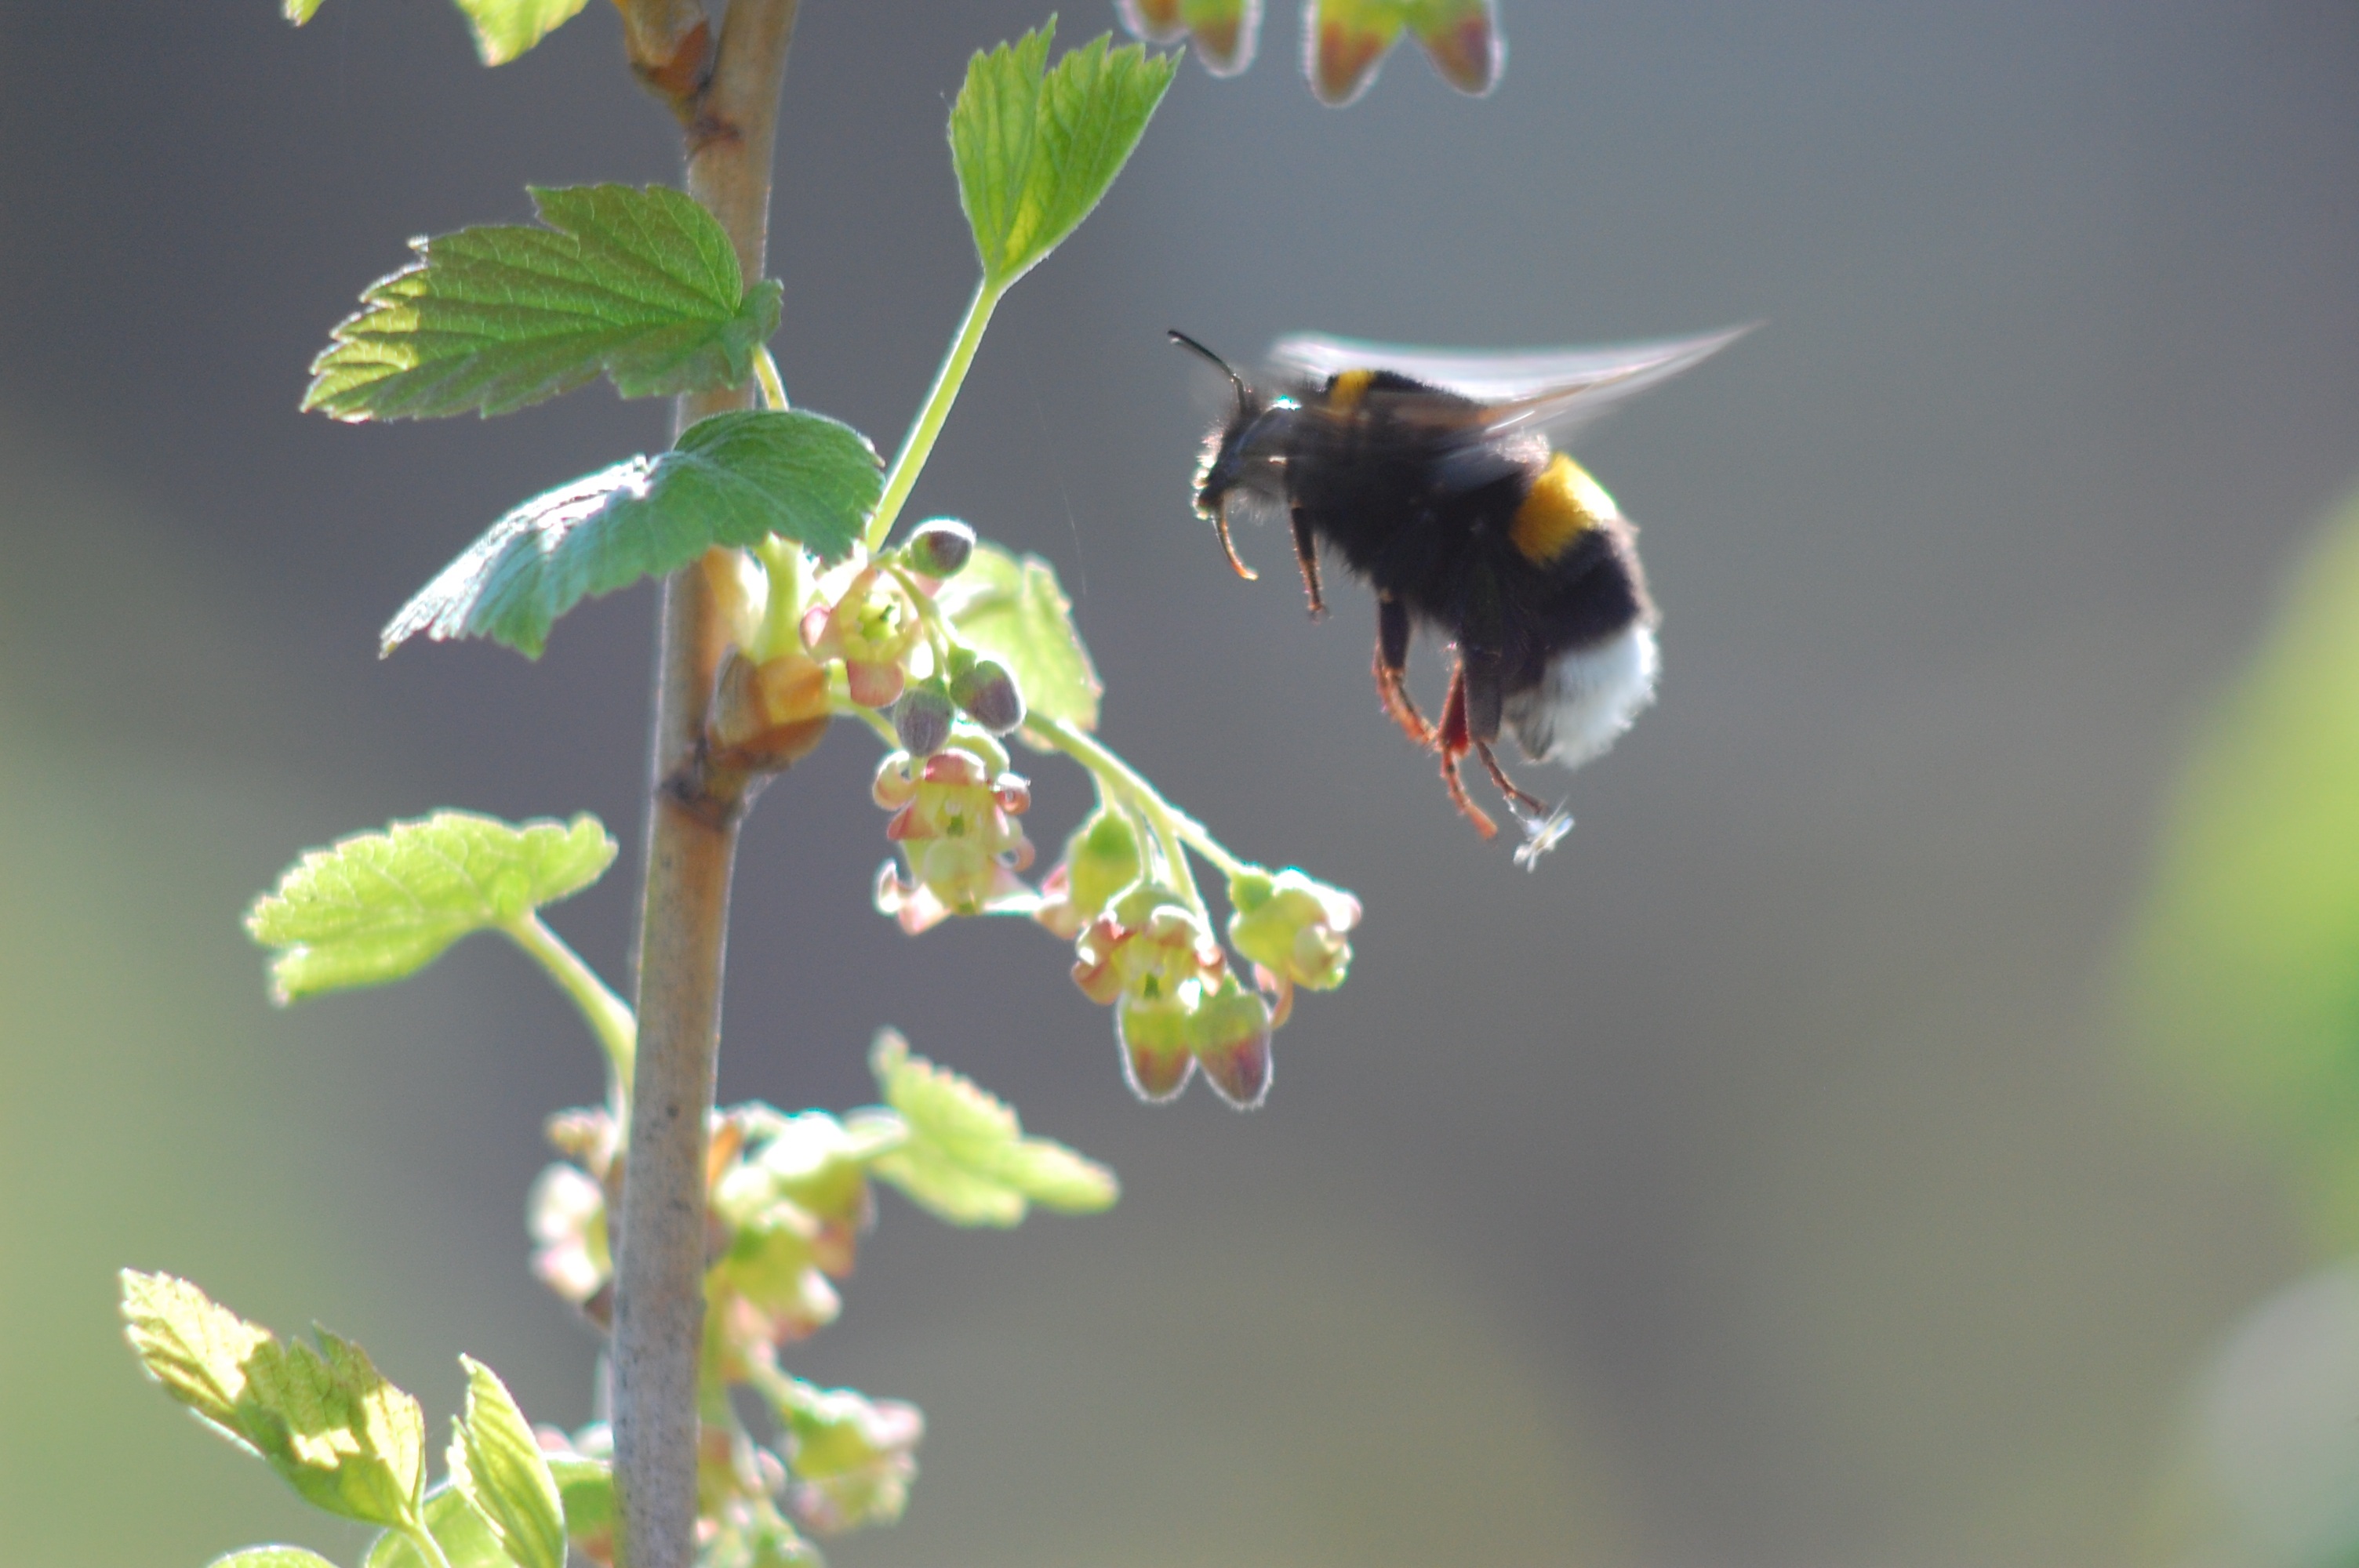
nature, branch, bird, flower, wildlife, insect, flight, hummingbird, flora, fauna, striped, vertebrate, bumblebee, nectar, flies, krupnyj plan, in flight, currant, pollinator, pollinates, soars, perching bird